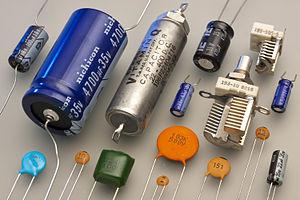
Le condensateur est un composant électronique élémentaire, constitué de deux armatures conductrices en influence totale et séparées par un isolant polarisable. Sa propriété principale est de pouvoir stocker des charges électriques opposées sur ses armatures. La valeur absolue de ces charges est proportionnelle à la valeur absolue de la tension qui lui est appliquée.